Answer in natural language. How many Doorways are visible in the scene? Choose between the following options: 4, 3, 0, 2 or 5
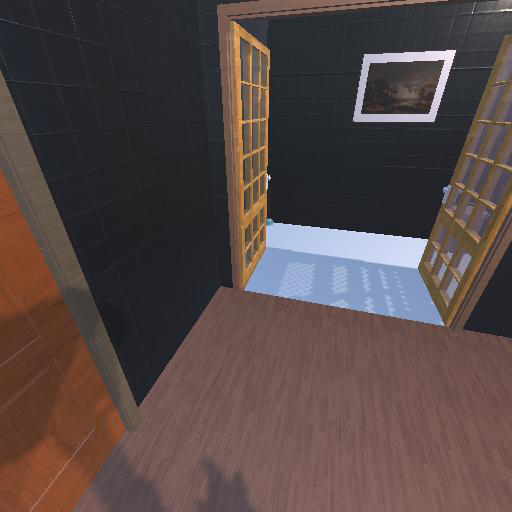
<answer>2</answer>